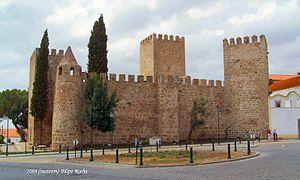
Cet article recense les monuments nationaux du district de Portalegre, au Portugal.